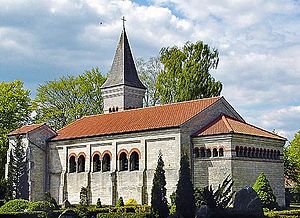
Havrebjerg Sogn
Valgmenighedskirken i Havredal
fra sydøst
Havrebjerg Sogn er et sogn i Slagelse Provsti. Sognet ligger i Slagelse Kommune; indtil Kommunalreformen i 1970 lå det i Løve Herred. I Havrebjerg Sogn ligger Havrebjerg Kirke.